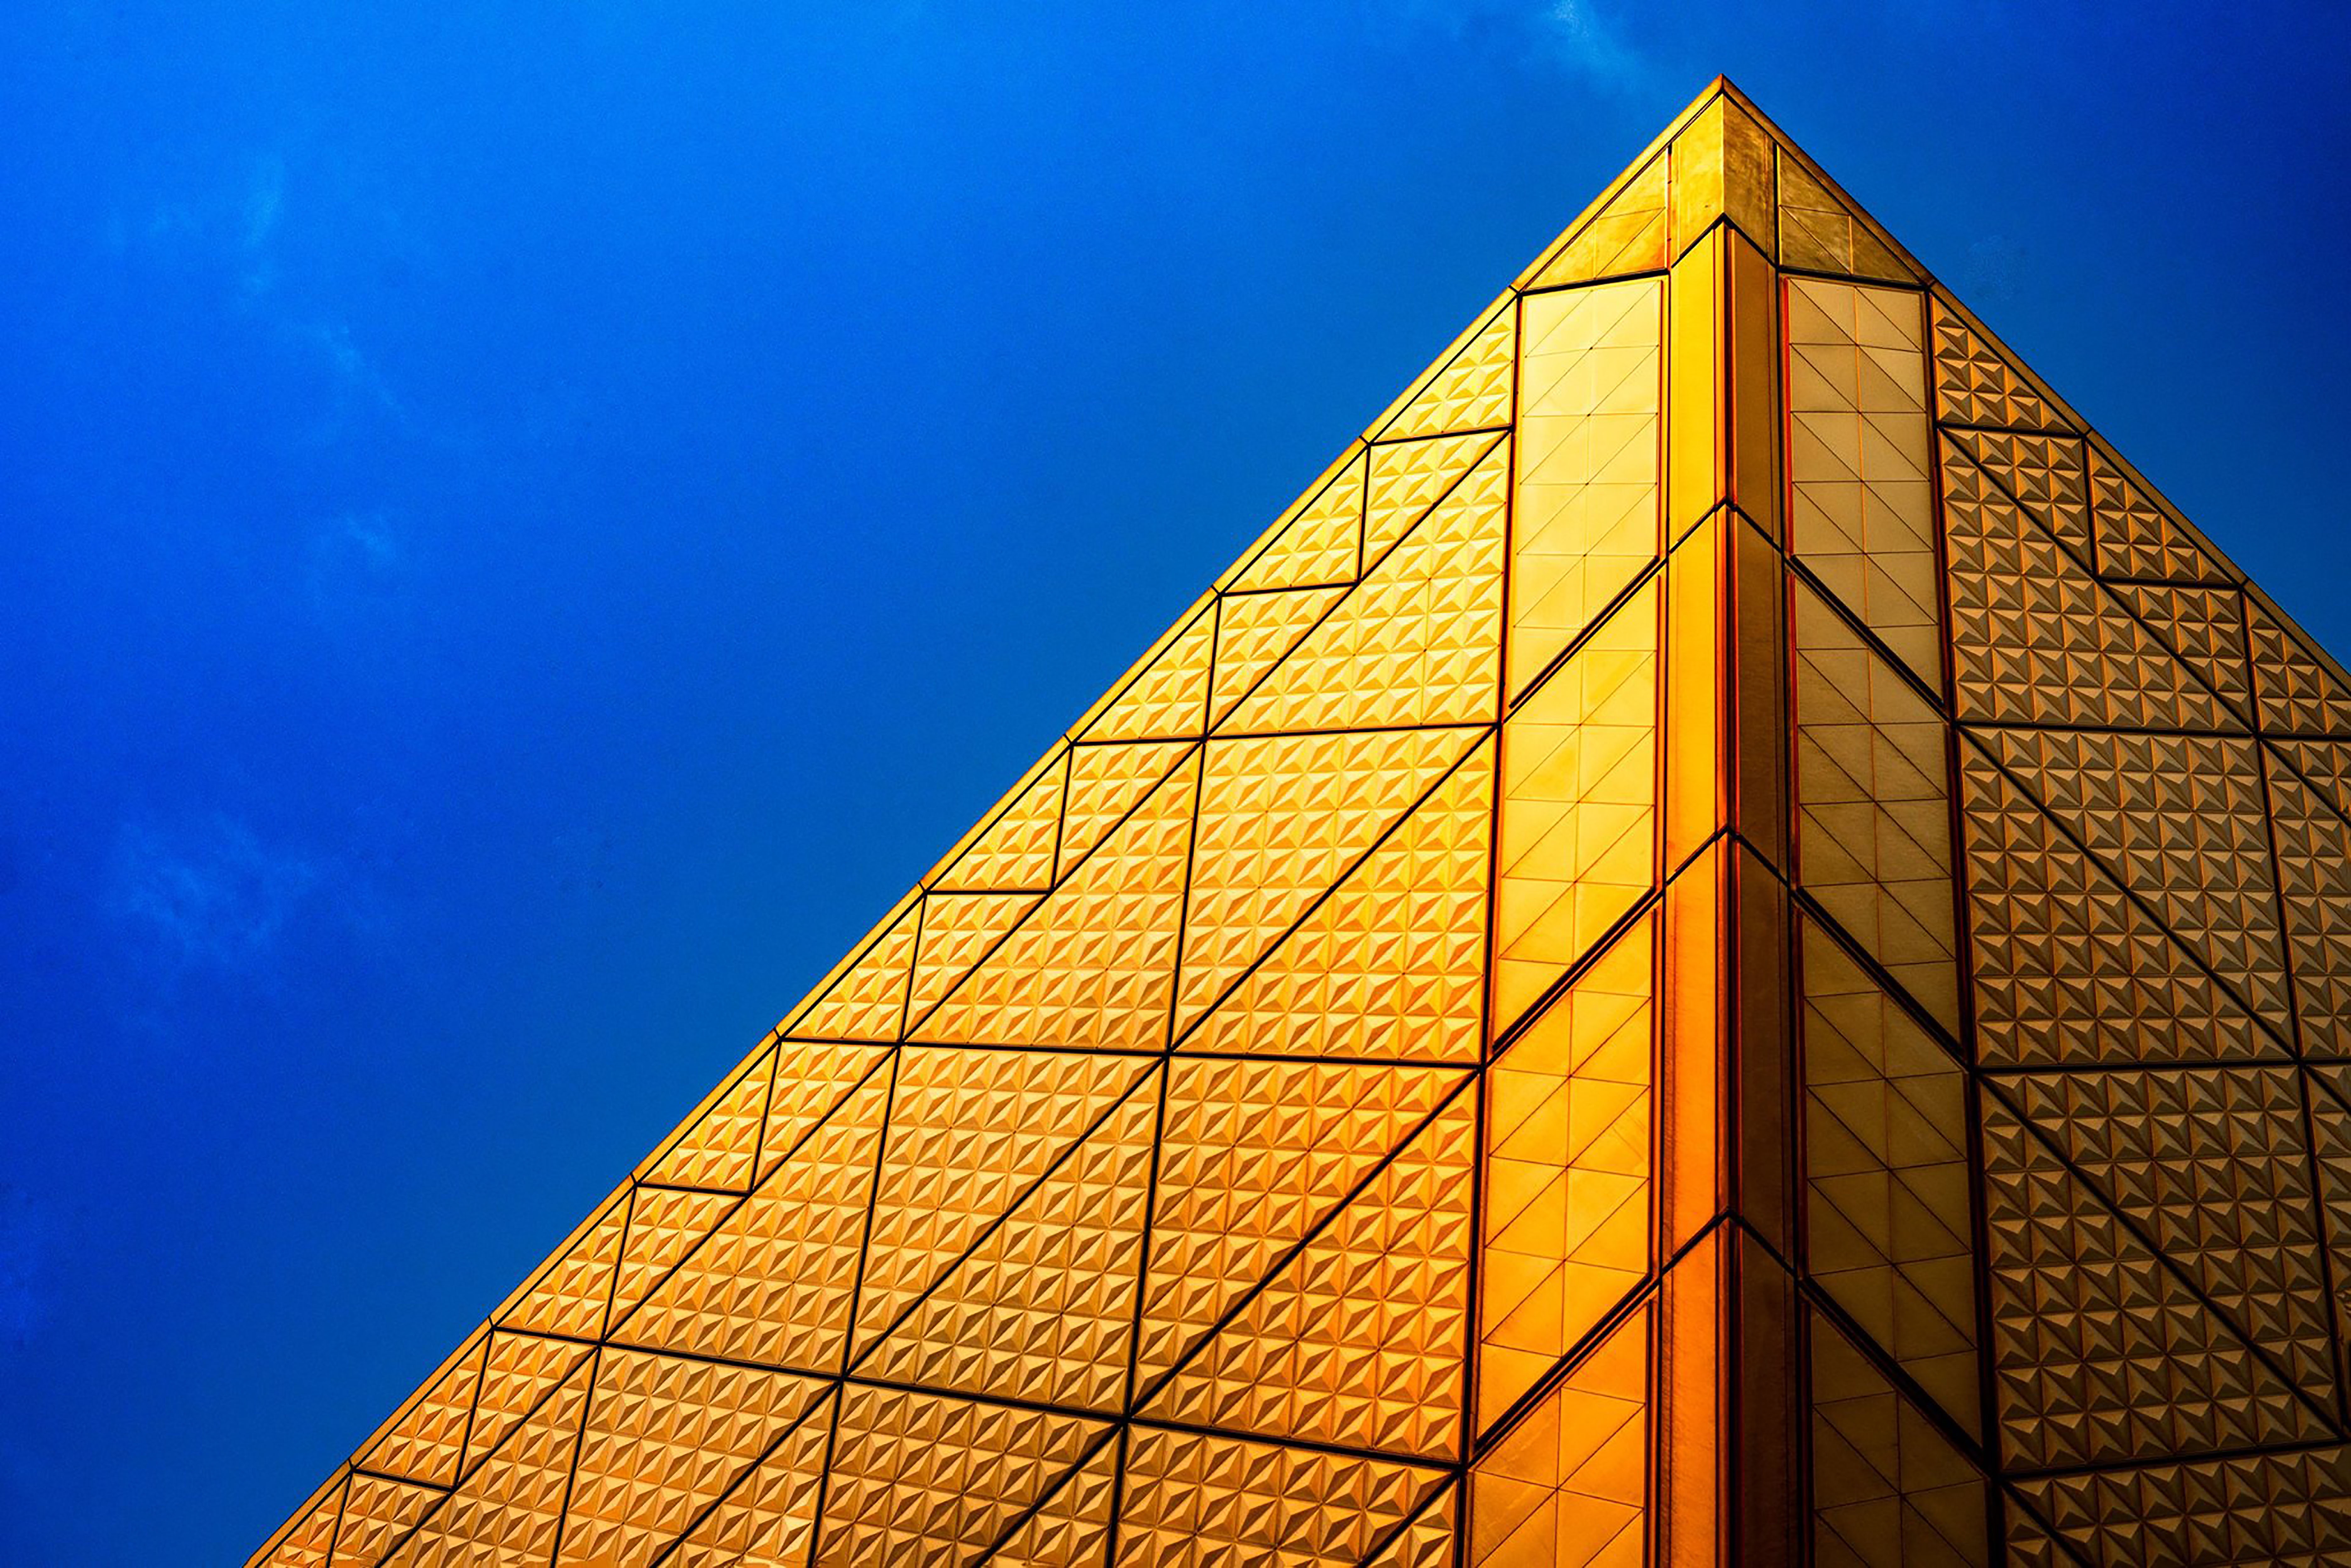
sky, sunlight, skyscraper, monument, line, reflection, tower, pyramid, landmark, facade, tower block, symmetry, shape